Marshall Archipelago

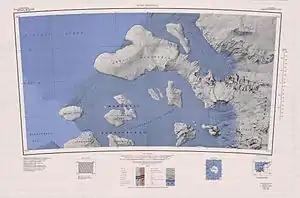
Northern part of ice shelf

The landward side of the ice shelf extends southeast from Howard Heights to McKinley Peak, then runs northeast to the Denfeld Mountains and then runs northwest along the southern edge of the Guest Peninsula.